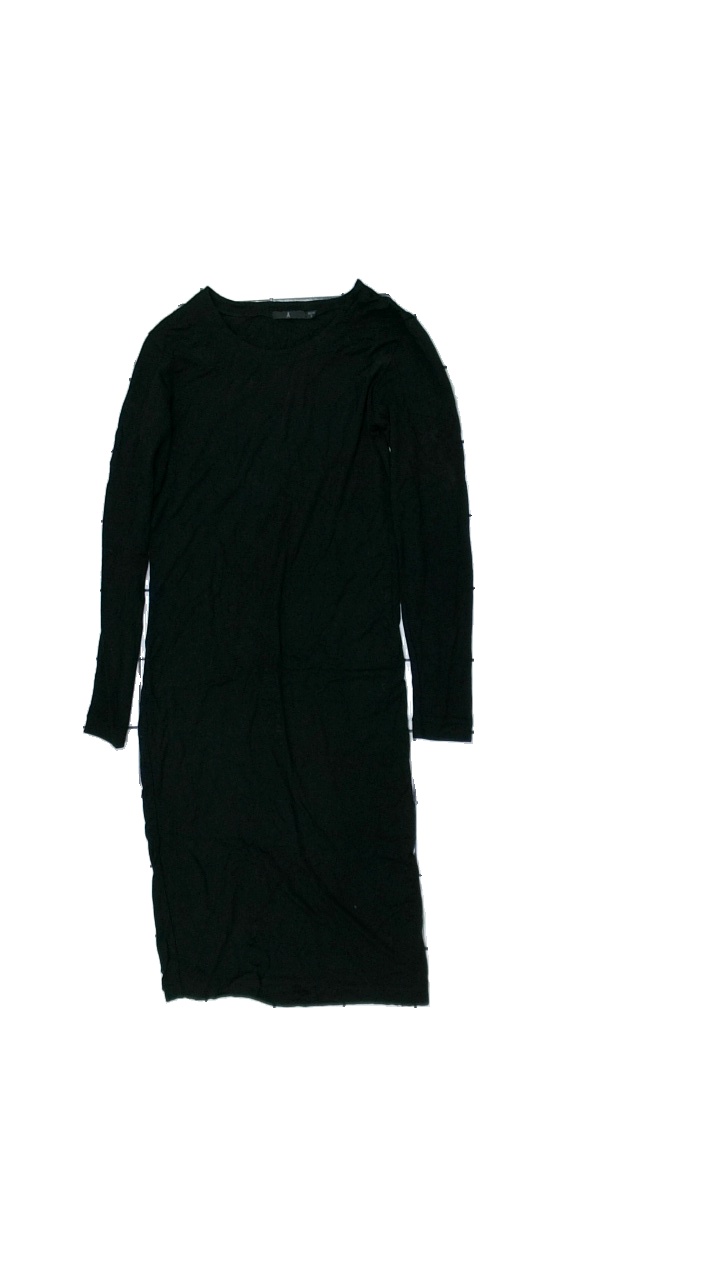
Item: Dress (Ladies)
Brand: Åhlens
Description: långärmad klänning
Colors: Black
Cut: C-collar
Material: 100% viskos
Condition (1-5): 1
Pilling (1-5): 1
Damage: hål
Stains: Minor
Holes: Minor
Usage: Export
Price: <50